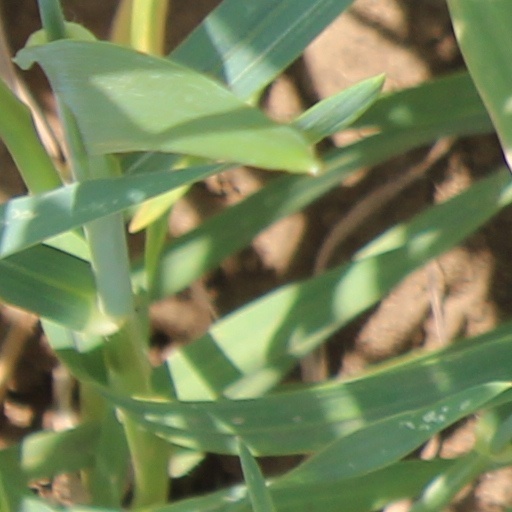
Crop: wheat